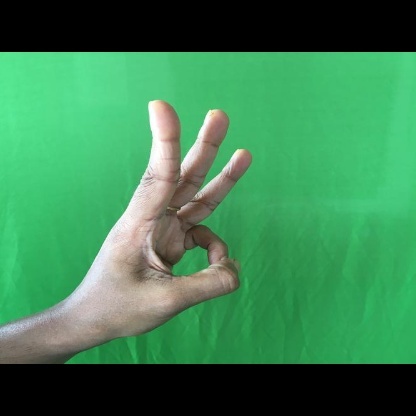
Mudra: Trishulam